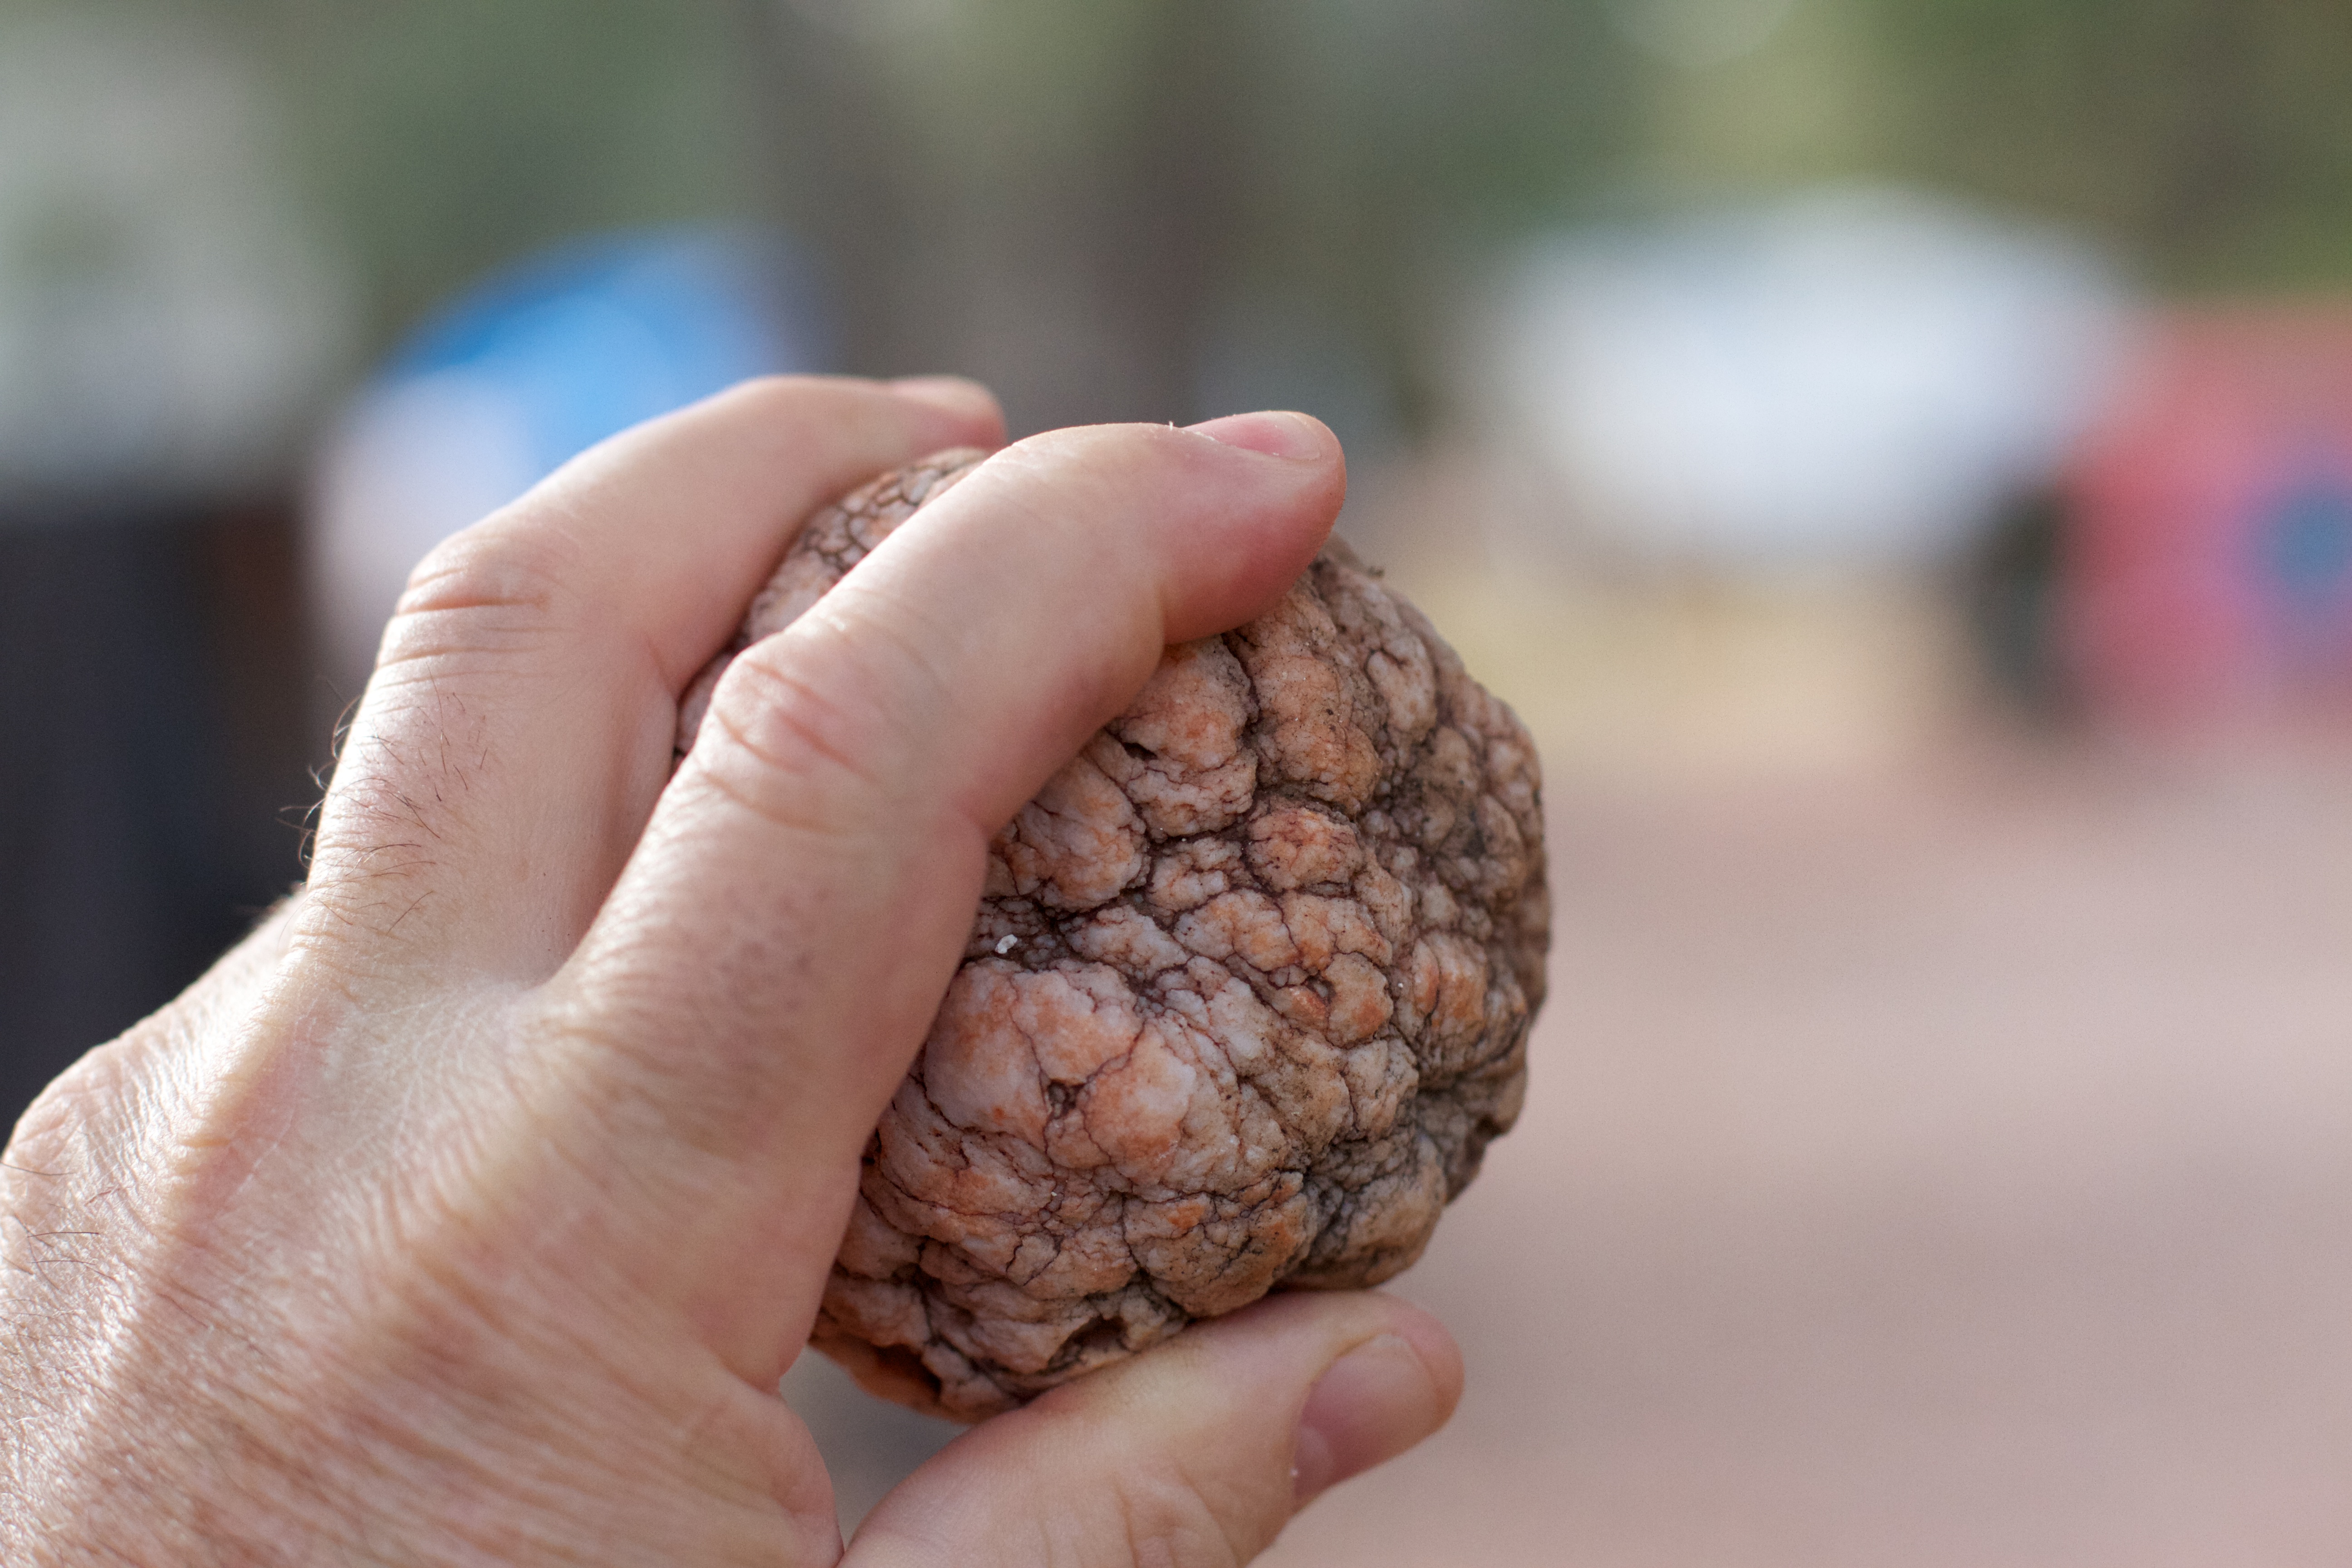
hand, leaf, finger, food, produce, soil, close up, human body, eye, organ, 2013365, macro photography